Mass shooting contagion

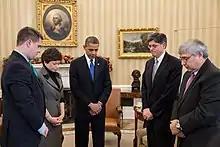

The shooting at Columbine High School in 1999 remains one of the most referenced shootings in US history, with studies indicating that an estimated 10,000 articles were published following the incident. Another study found that in the year that the Columbine shooting occurred, approximately 319 stories about the incident were aired in evening news broadcasts. The Columbine shooters, Eric Harris and Dylan Klebold, expressed their desire for worldwide recognition in ‘basement tapes’ recorded prior to the mass homicide, stating that they aimed for “The most deaths in U.S. history…We’re hoping. We’re hoping.” These tapes circulated numerous media outlets, with stations such as CNN airing coverage of the aftermath of the incident for over a 6-hour period. A study conducted in 2015 suggests that the Columbine shooters inspired a minimum of 21 mimicked shootings and 53 attempted plans to commit such an act in the U.S. over a 15-year period.